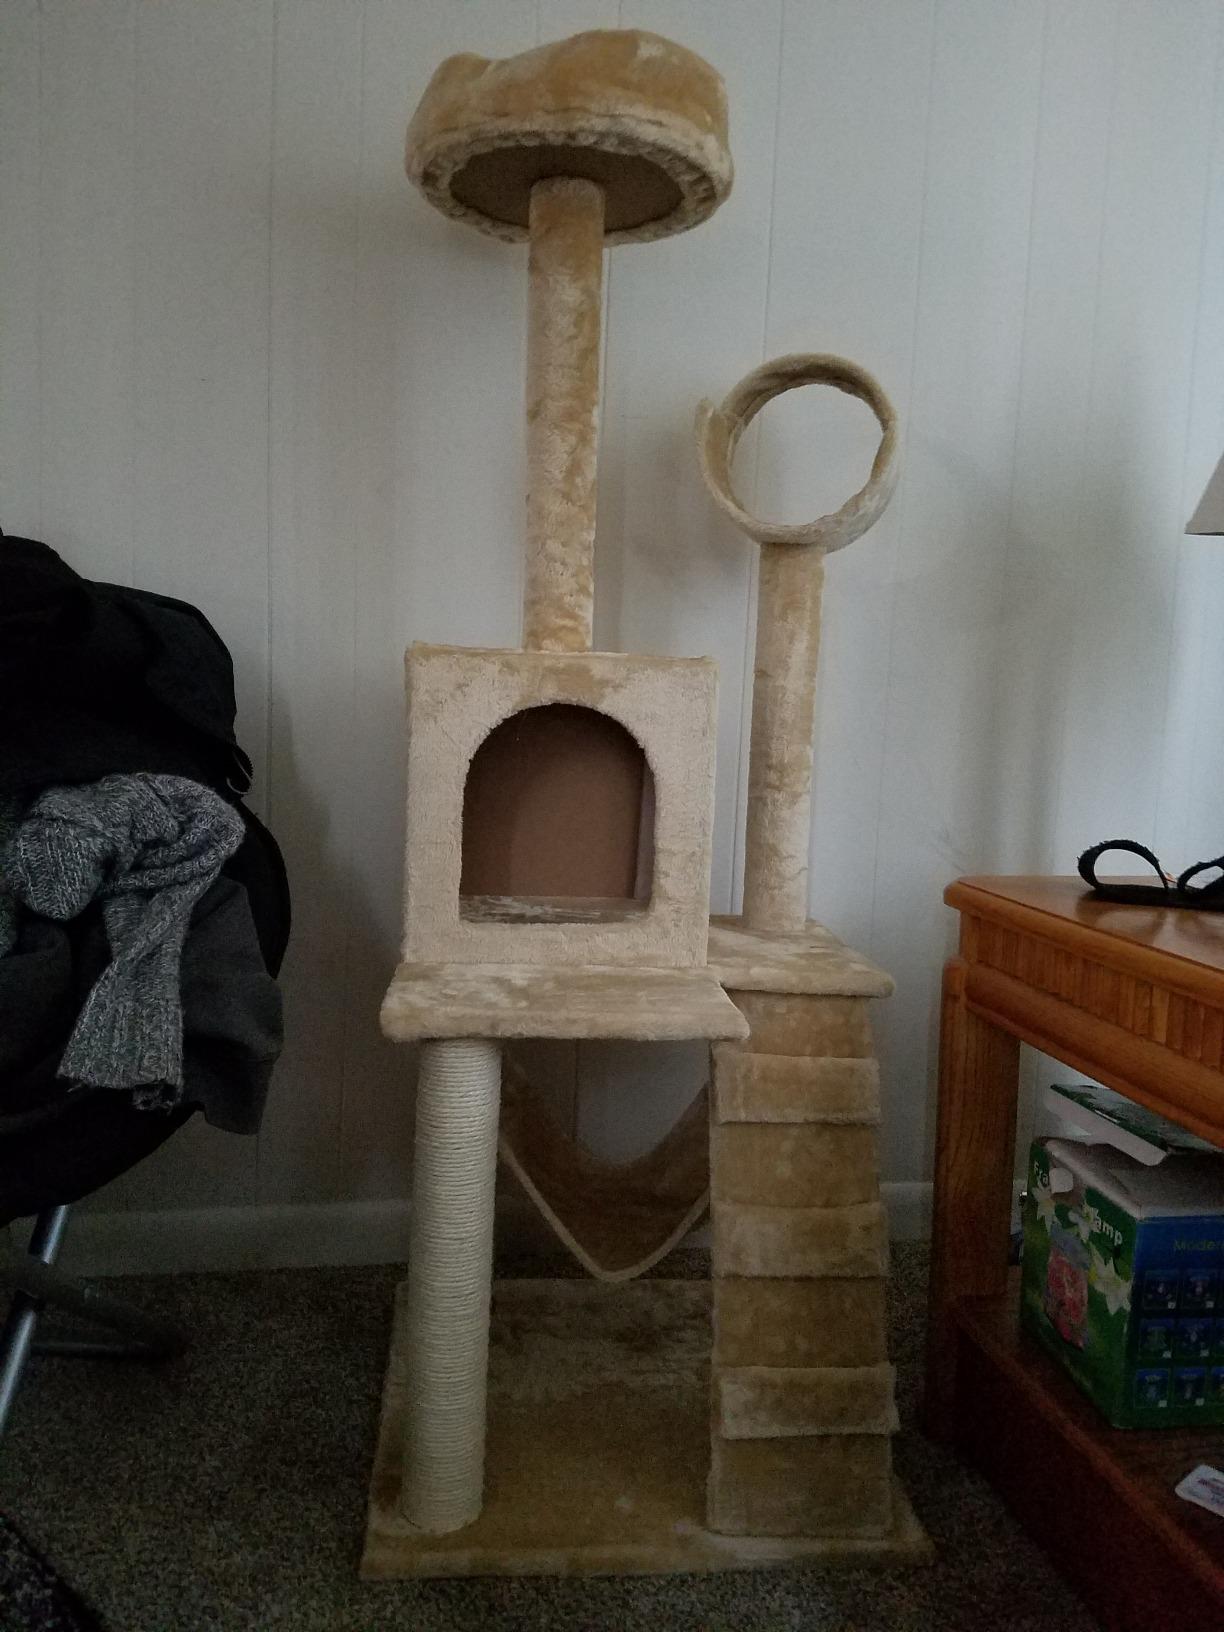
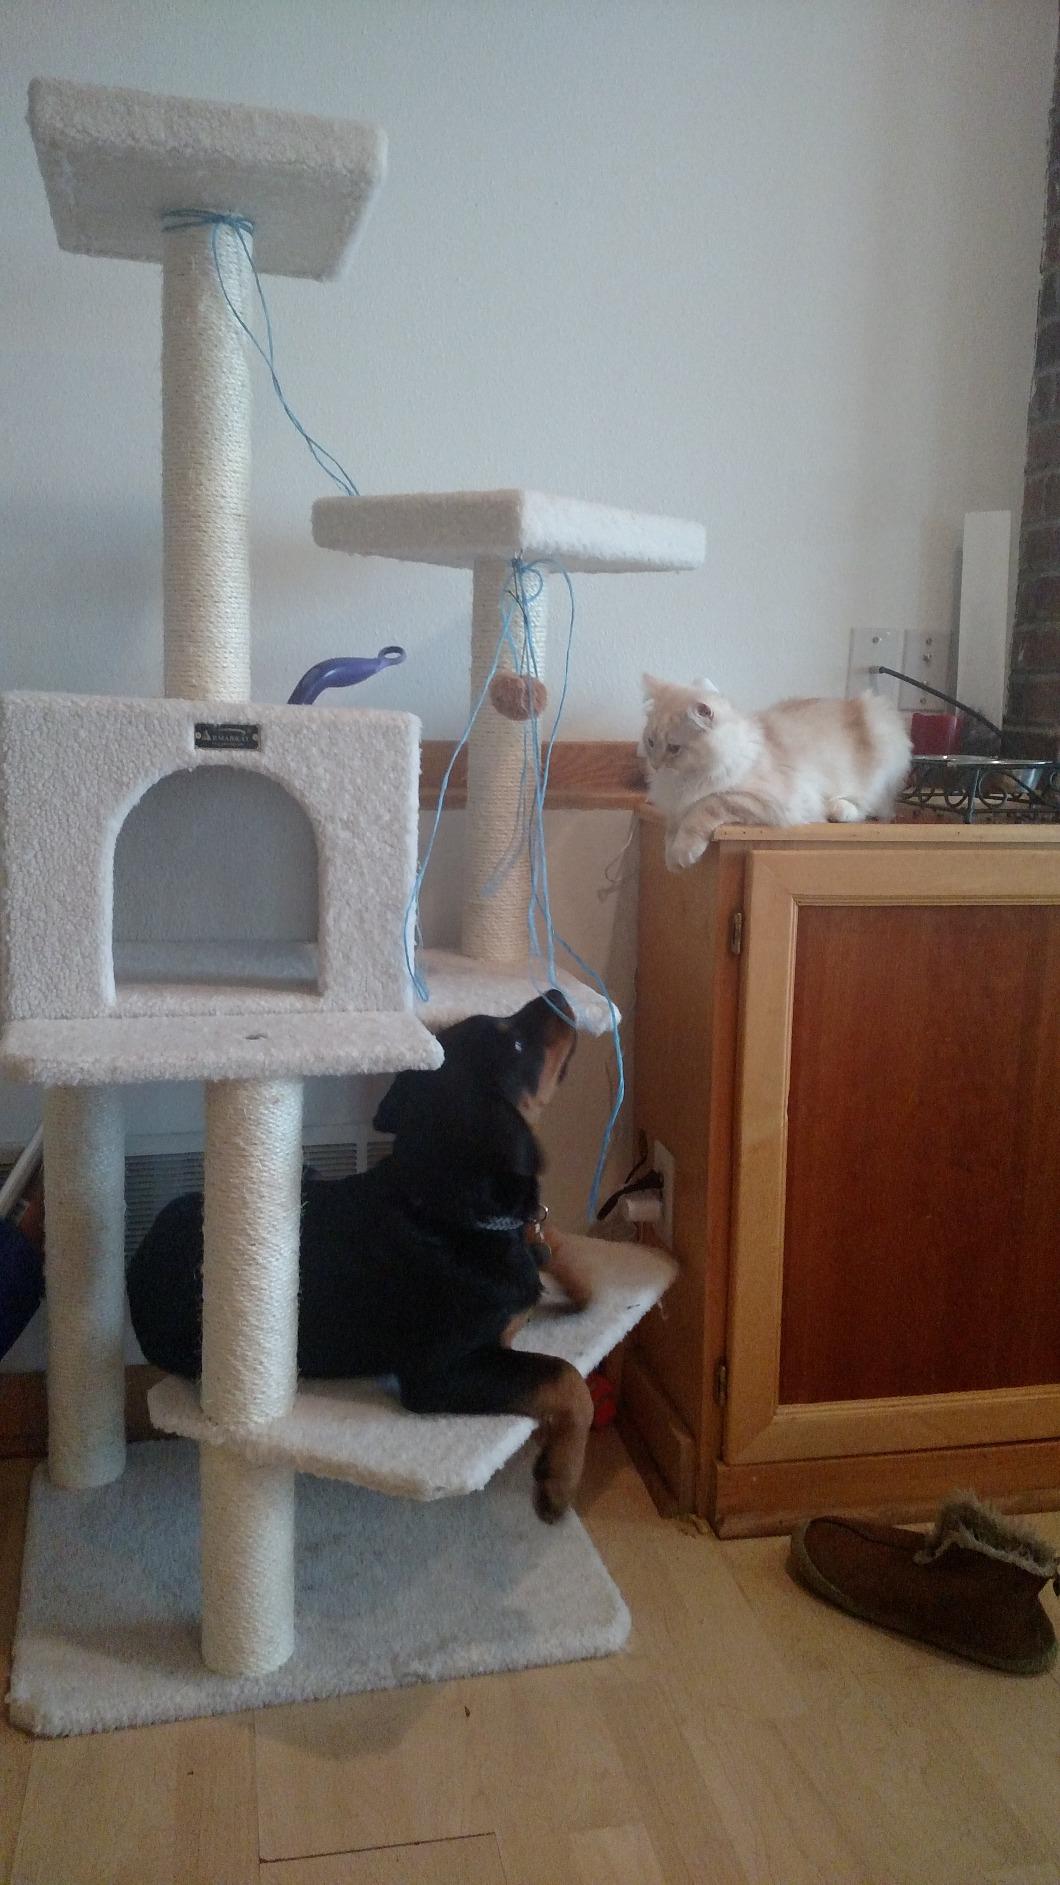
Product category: items_cat tree
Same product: no